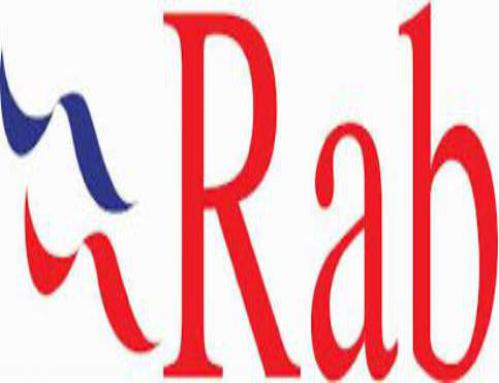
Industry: Clothes